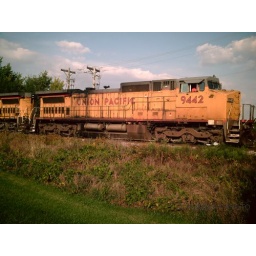
UP 9442 rock train rolling South on Madison Sub. Picture taken at County Rd B near Stoughton.